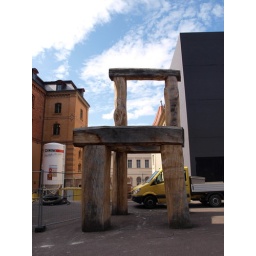
big chair in front of our library